Mario Mandžukić

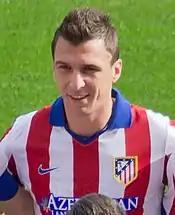
Mandžukić with Atlético Madrid in October 2014

On 10 July 2014, Mandžukić signed a four-year deal with the Spanish club Atlético Madrid for an undisclosed fee. On 24 July, Mandžukić was presented to Atlético Madrid fans at Vicente Calderón, wearing the number 9 shirt. He made his competitive debut in the first leg of the 2014 Supercopa de España on 19 August, a 1–1 draw away to Real Madrid, in which he played 78 minutes before being replaced by fellow debutant Raúl Jiménez. In the second leg at Vicente Calderón, Mandžukić scored his first competitive goal for the club, netting the winner after just two minutes. It was the quickest goal in the competition.